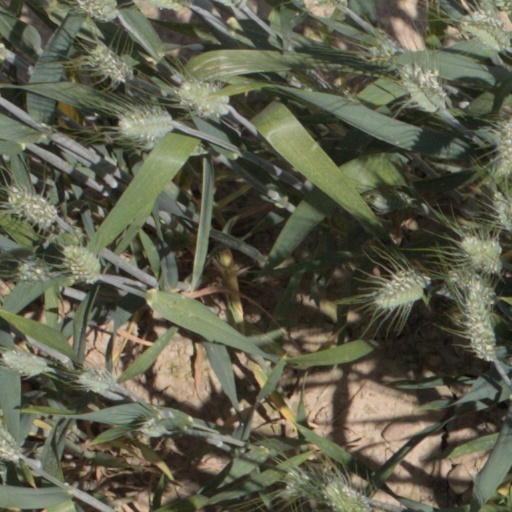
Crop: wheat